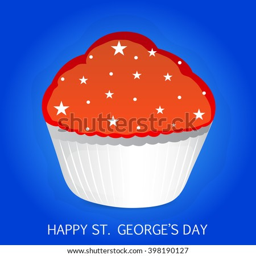
vector illustration of a background for holiday .